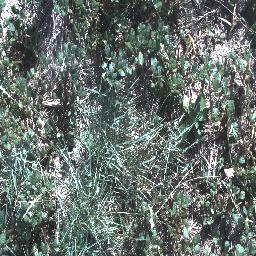
Label: negative